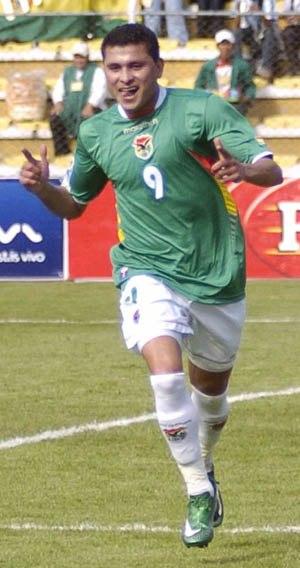
Joaquín Botero Vaca est un ex-footballeur bolivien qui évoluait au poste d'attaquant ; il a été élu meilleur buteur mondial en 2002 avec 49 réalisations avec le Club Bolívar de La Paz et il est aussi l'actuel meilleur buteur de l'équipe de Bolivie avec 20 buts en 48 sélections à son actif.